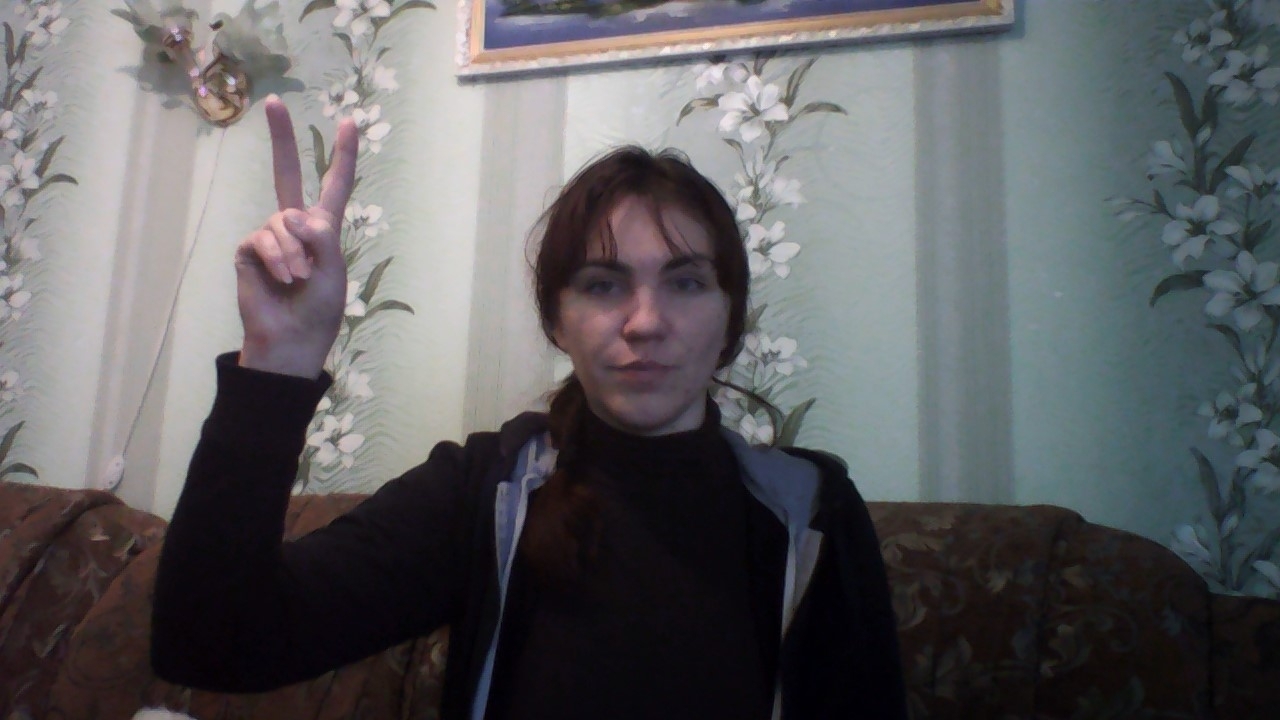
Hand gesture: peace